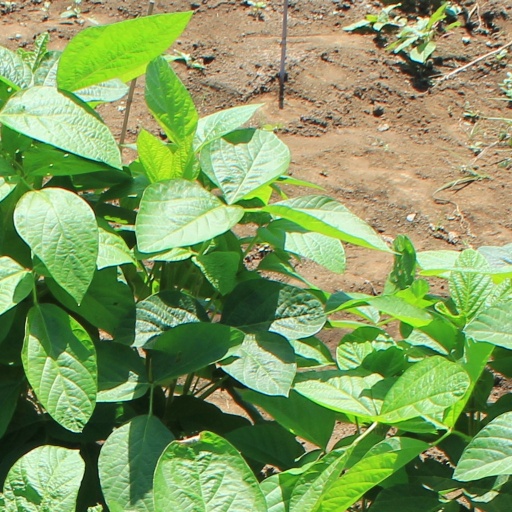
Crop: soybean